Armed Forces of Ecuador

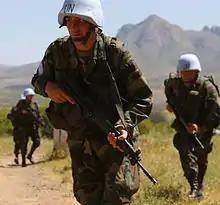
Ecuadorian Army soldier participates at a UN exercise

The armed forces are part of the public forces and have the stated mission of the preservation of the integrity and national sovereignty of the national territory. It also involves participation in the social and economic development of the country and the provision of assistance in the maintenance of internal order. Tasks include fighting organised crime, anti-narcotic operations and illegal immigration. One social development programme applies the provision of teachers for rural schools through an accord with the Ministry of Education. Environmental protection is also a priority, several programmes were implemented: National Forestation and Ornamentation, Lonely Tree, Green Surveillance, Fire Plan, Ecuador Forest, and Arenillas Military Reserve. The Ecuadorian territory is divided into five Joint Task Force Zones or "Fuerzas de Tarea Conjunta", four on mainland Ecuador, the fifth being the Naval Zone (including the Galápagos Islands). Overseas territories include also the Pedro Vicente Maldonado Naval Biological Research Station in the Antarctic.